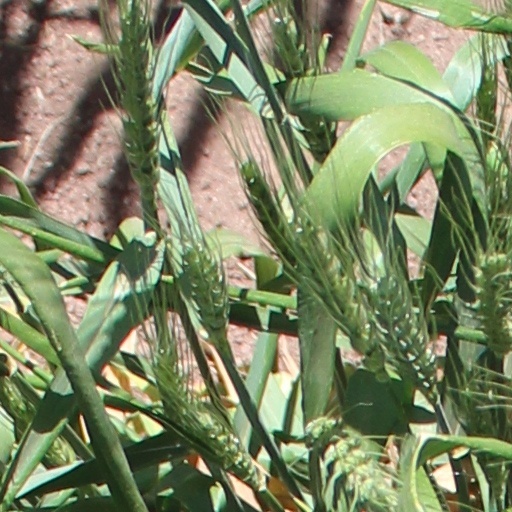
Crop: wheat